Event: Nepal Earthquake
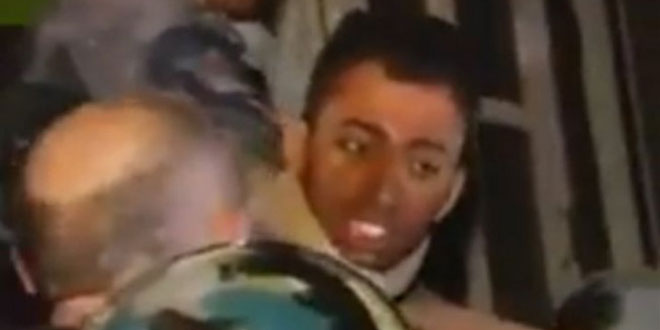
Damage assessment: no_damage